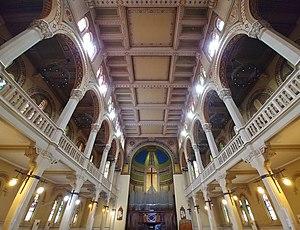
Le temple vaudois de la place de Cavour, en italien la chiesa valdese di piazza Cavour, est une église protestante de Rome située sur la place Cavour dans le rione Prati. Construite en 1913, elle est rattachée à église évangélique vaudoise. Elle abrite en outre la faculté vaudoise de théologie et la librairie Claudiana.